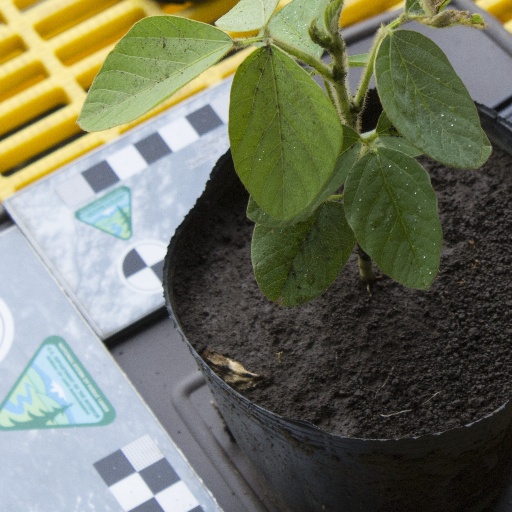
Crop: soybean